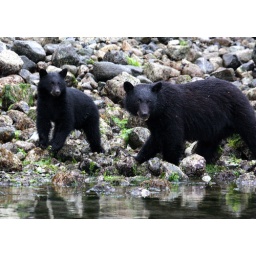
Sow and cub along beach near Tofino, BC. Sept 2010.